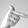
ASL letter: T